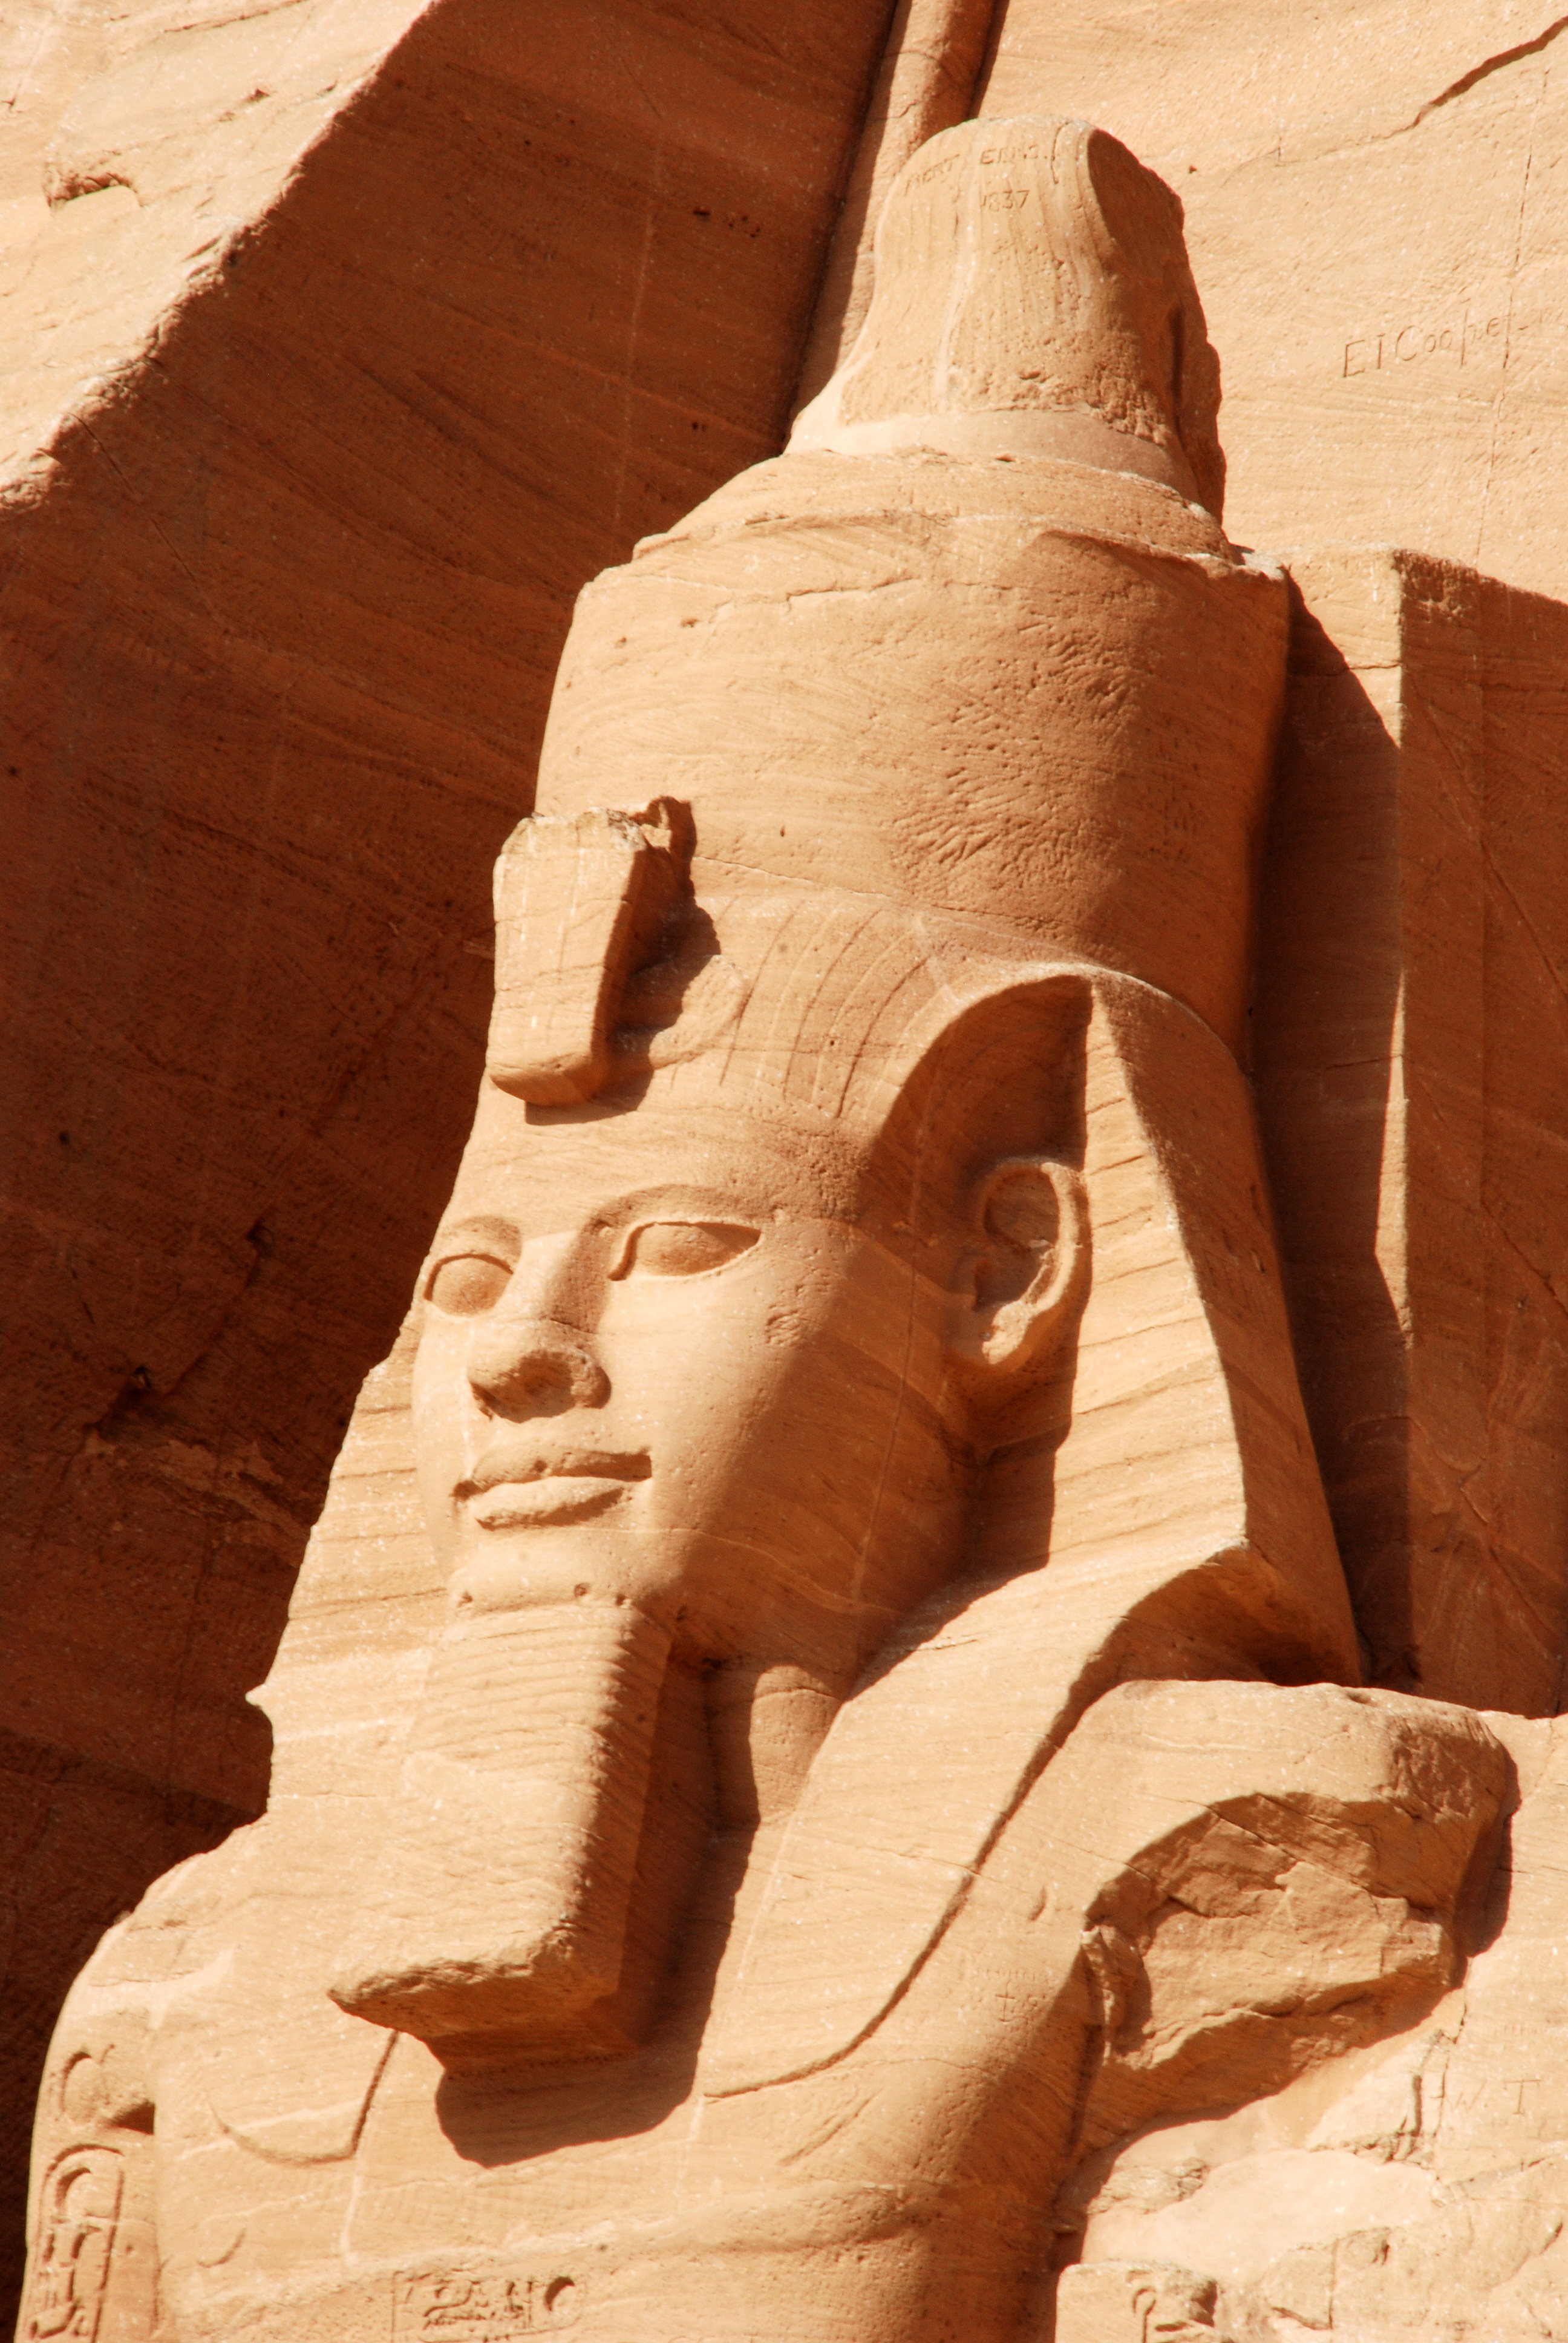
sand, rock, wood, wall, monument, statue, egypt, sculpture, art, temple, history, carving, temples, shape, nile, ancient history, abu simbel, wo huge rock